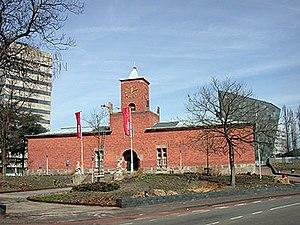
Cet article présente une liste non exhaustive de musées aux Pays-Bas classés par province, puis par commune.